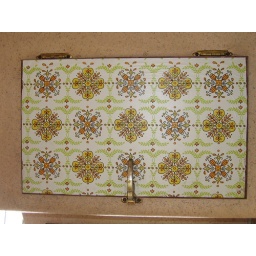
Contact paper covered the cupboard doors in select areas. This has since been removed, and the wood underneath refinished.